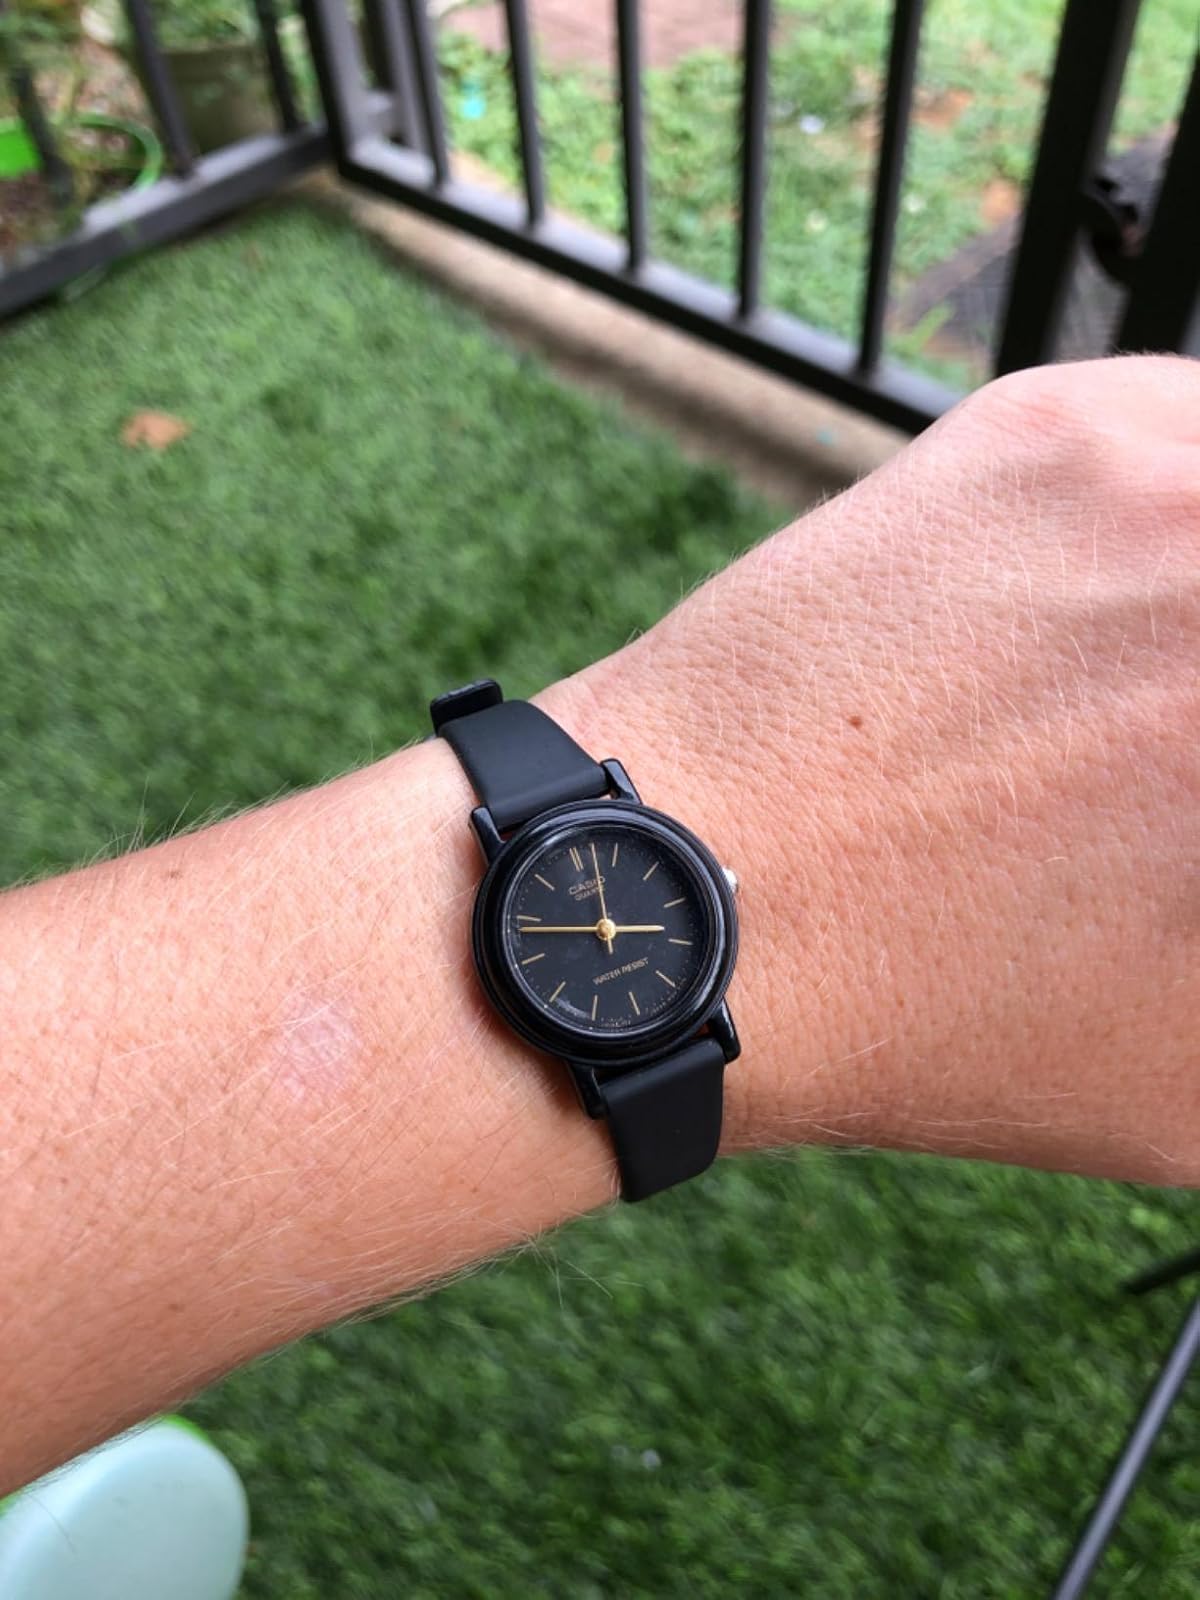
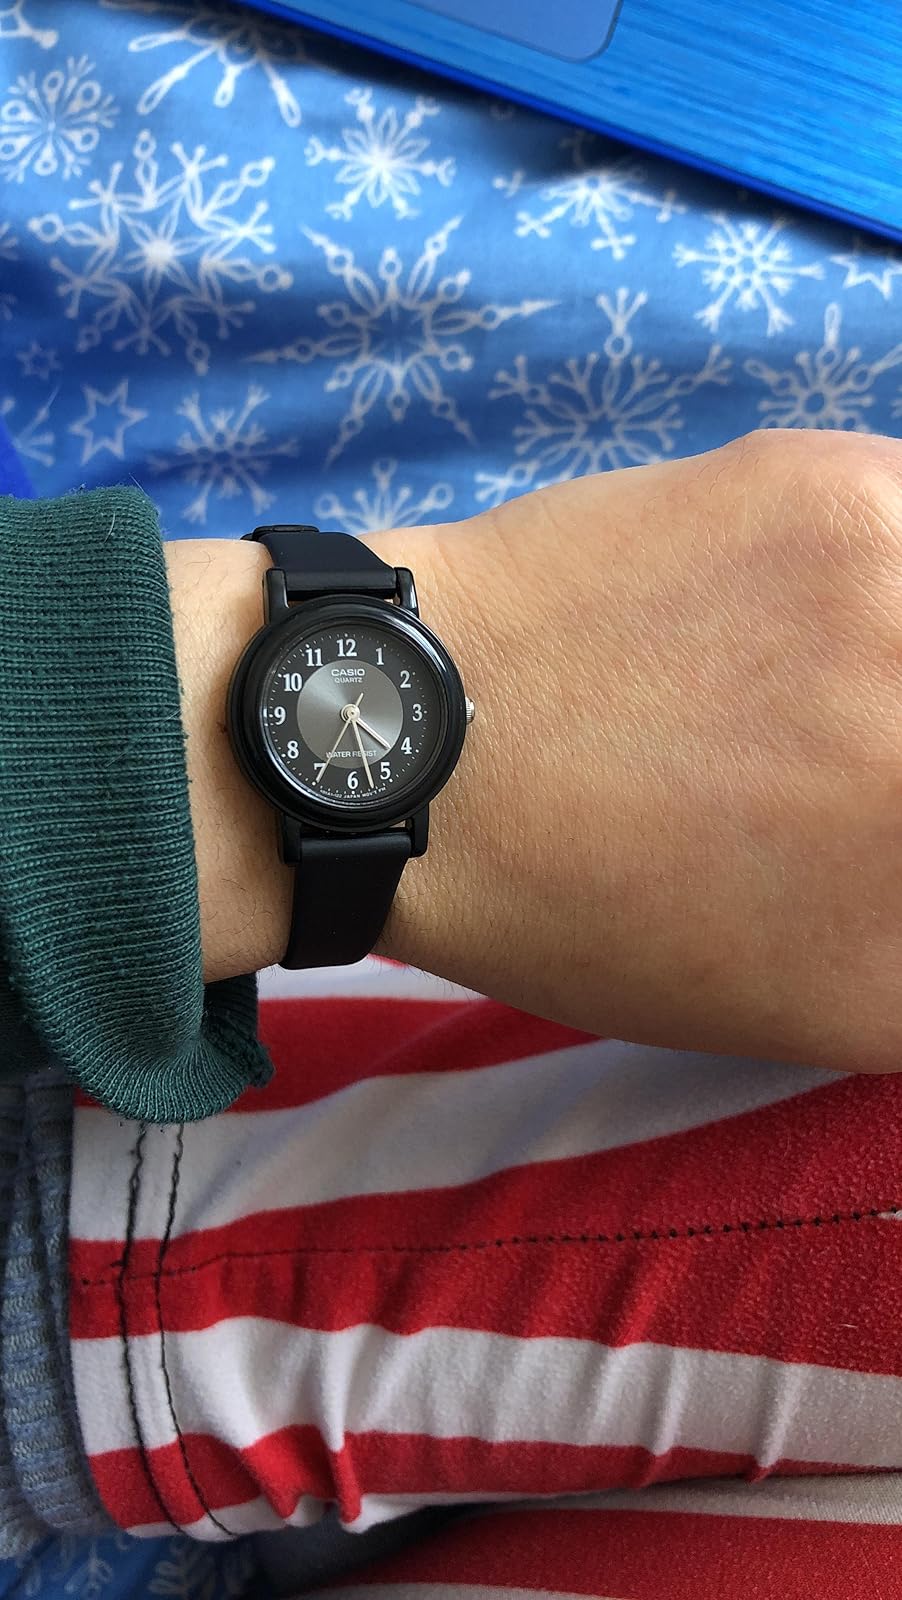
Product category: accessories_watch
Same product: no